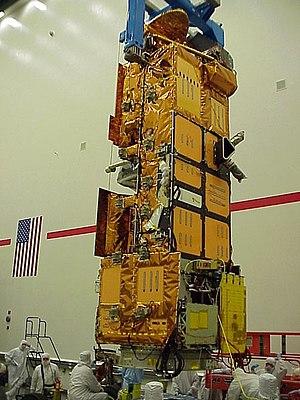
Aura ou est un satellite d'observation de la Terre de la NASA développé avec la participation d'autre pays. Sa mission est d'étudier la couche d'ozone, la qualité de l'air et le climat. C'est le troisième satellite de grande taille du programme Earth Observing System : son lancement en 2004 est précédé par celui de Terra et d'Aqua. Aura prend la suite des observations du satellite Upper Atmosphere Research Satellite. Il fait partie d'un groupe de satellites, baptisé le A-train, circulant sur la même orbite de manière à effectuer des mesures complémentaires et simultanées de la même région. Le satellite est toujours opérationnel en 2019 avec toutefois deux de ses quatre instruments hors d'usage.